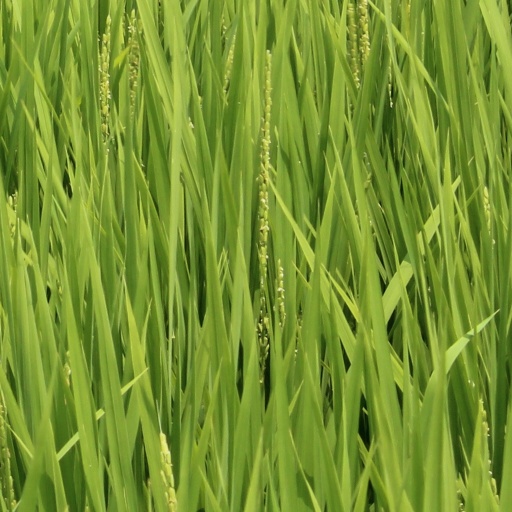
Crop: rice